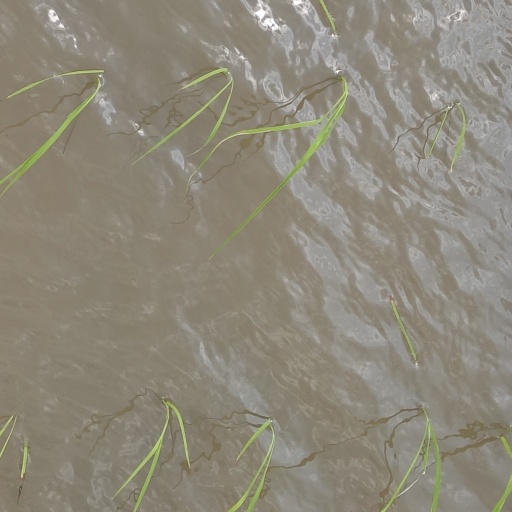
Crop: rice